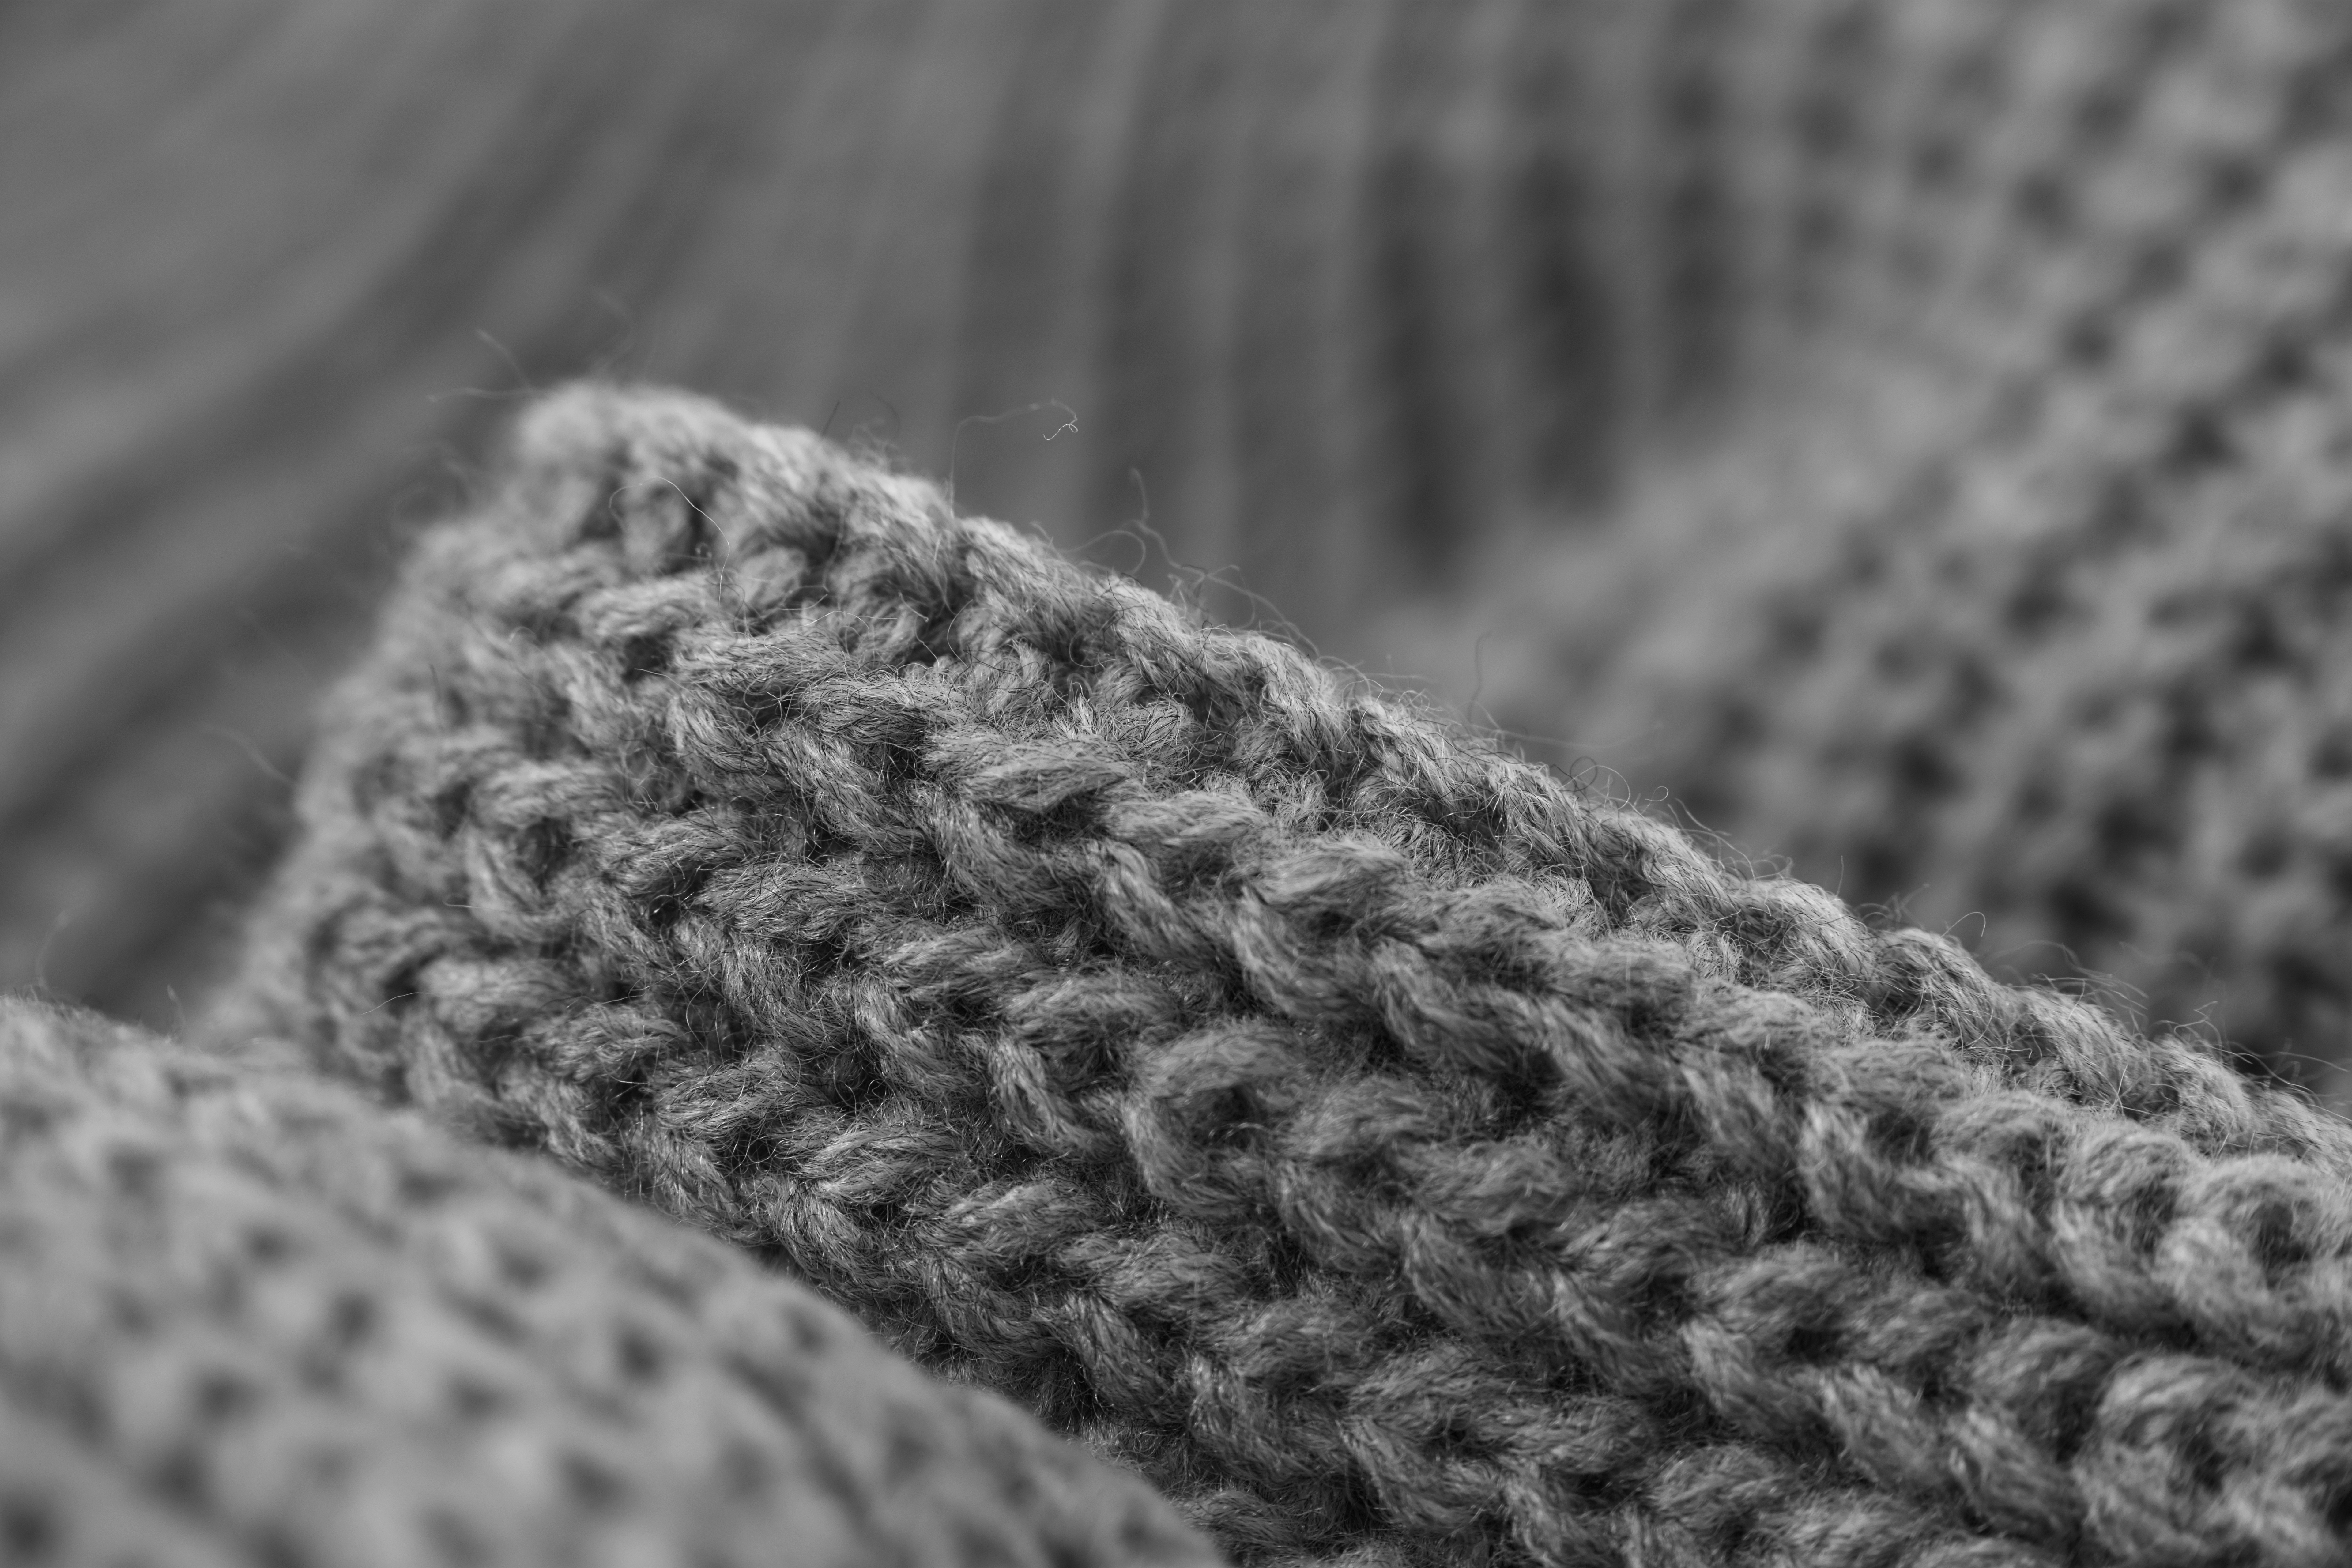
cold, black and white, technology, pattern, line, macro, black, monochrome, wool, material, textured, close up, crochet, knitting, textile, grey, art, design, horizontal, temperature, copy space, weaving, color image, kazakh, image design, selective focus, summary, textured effect, cardigan sweater, winter no people in the textile industry